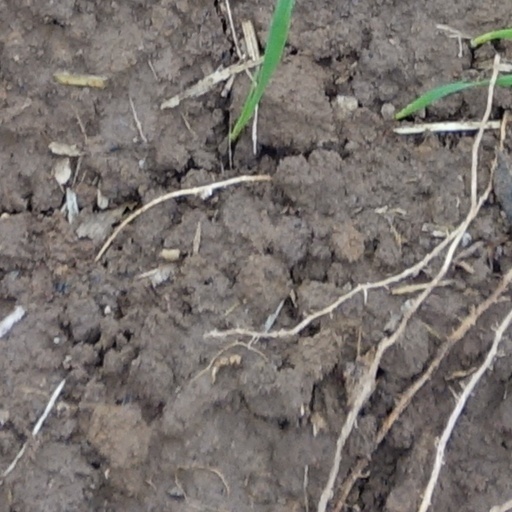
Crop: wheat